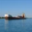
Label: ship